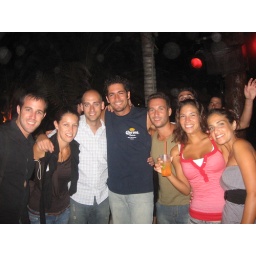
with all the guys in blue parrot